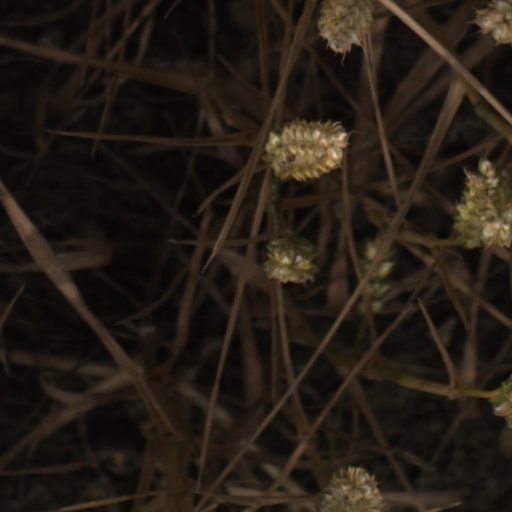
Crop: wheat